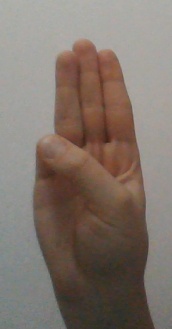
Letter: thaa